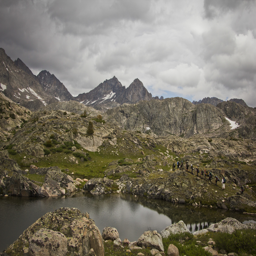
the merry company of men winding their way through the many fish - filled lakes .